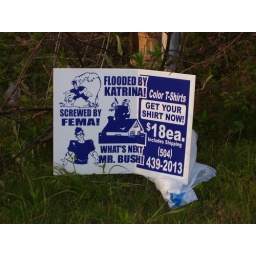
A sign near the road